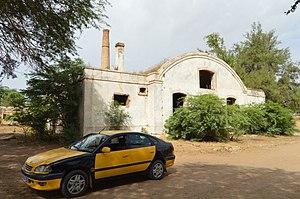
Ancienne usine des eaux de Mbakhana à proximité de Saint-Louis, Sénégal - ancien bâtiment
L'usine des eaux de Mbakhana est une ancienne installation de pompage des eaux, qui a alimenté un réseau de distribution d'eau potable pour la ville de Saint-Louis au Sénégal de 1885 à 1952.